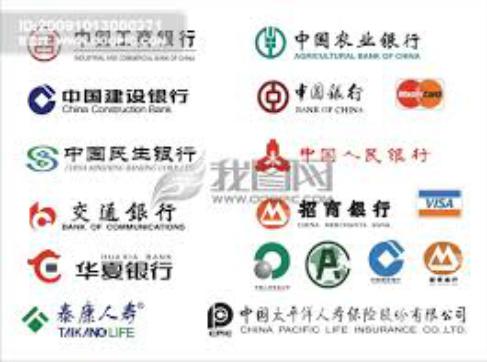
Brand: icbc-1
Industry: Others